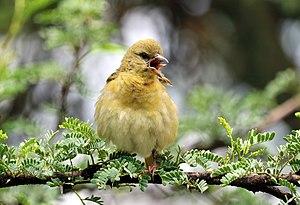
Le Tisserin à tête rousse ou Tisserin à front noir ou Tisserin masqué est une espèce d'oiseaux de la famille des Ploceidae.